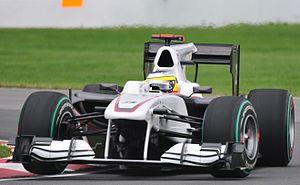
Pedro Martínez de la Rosa, plus connu sous le nom de Pedro de la Rosa, est un pilote automobile espagnol né le 24 février 1971 à Barcelone. Auteur de 105 départs en Formule 1 entre 1999 et 2012, il obtient un podium lors du Grand Prix de Hongrie 2006.